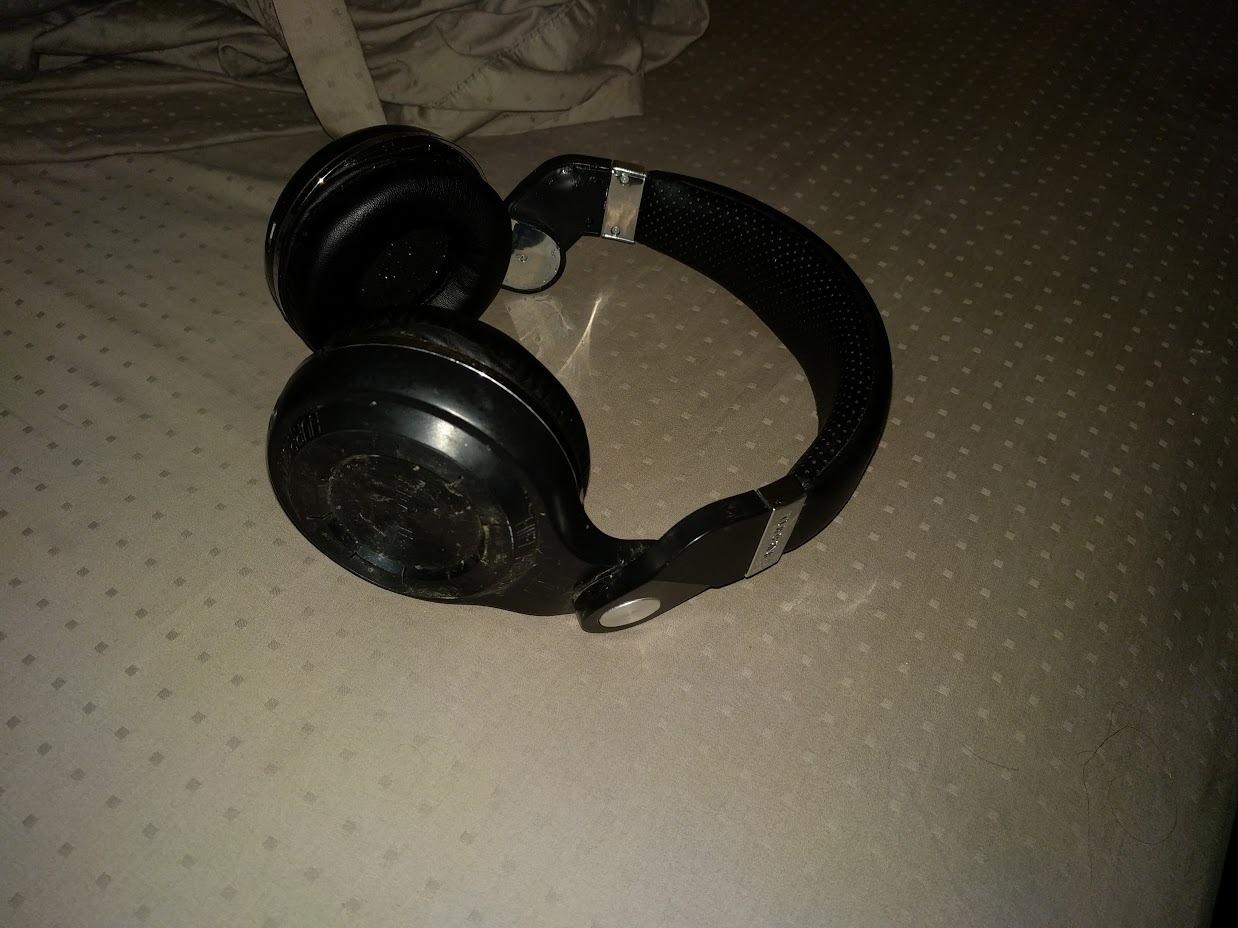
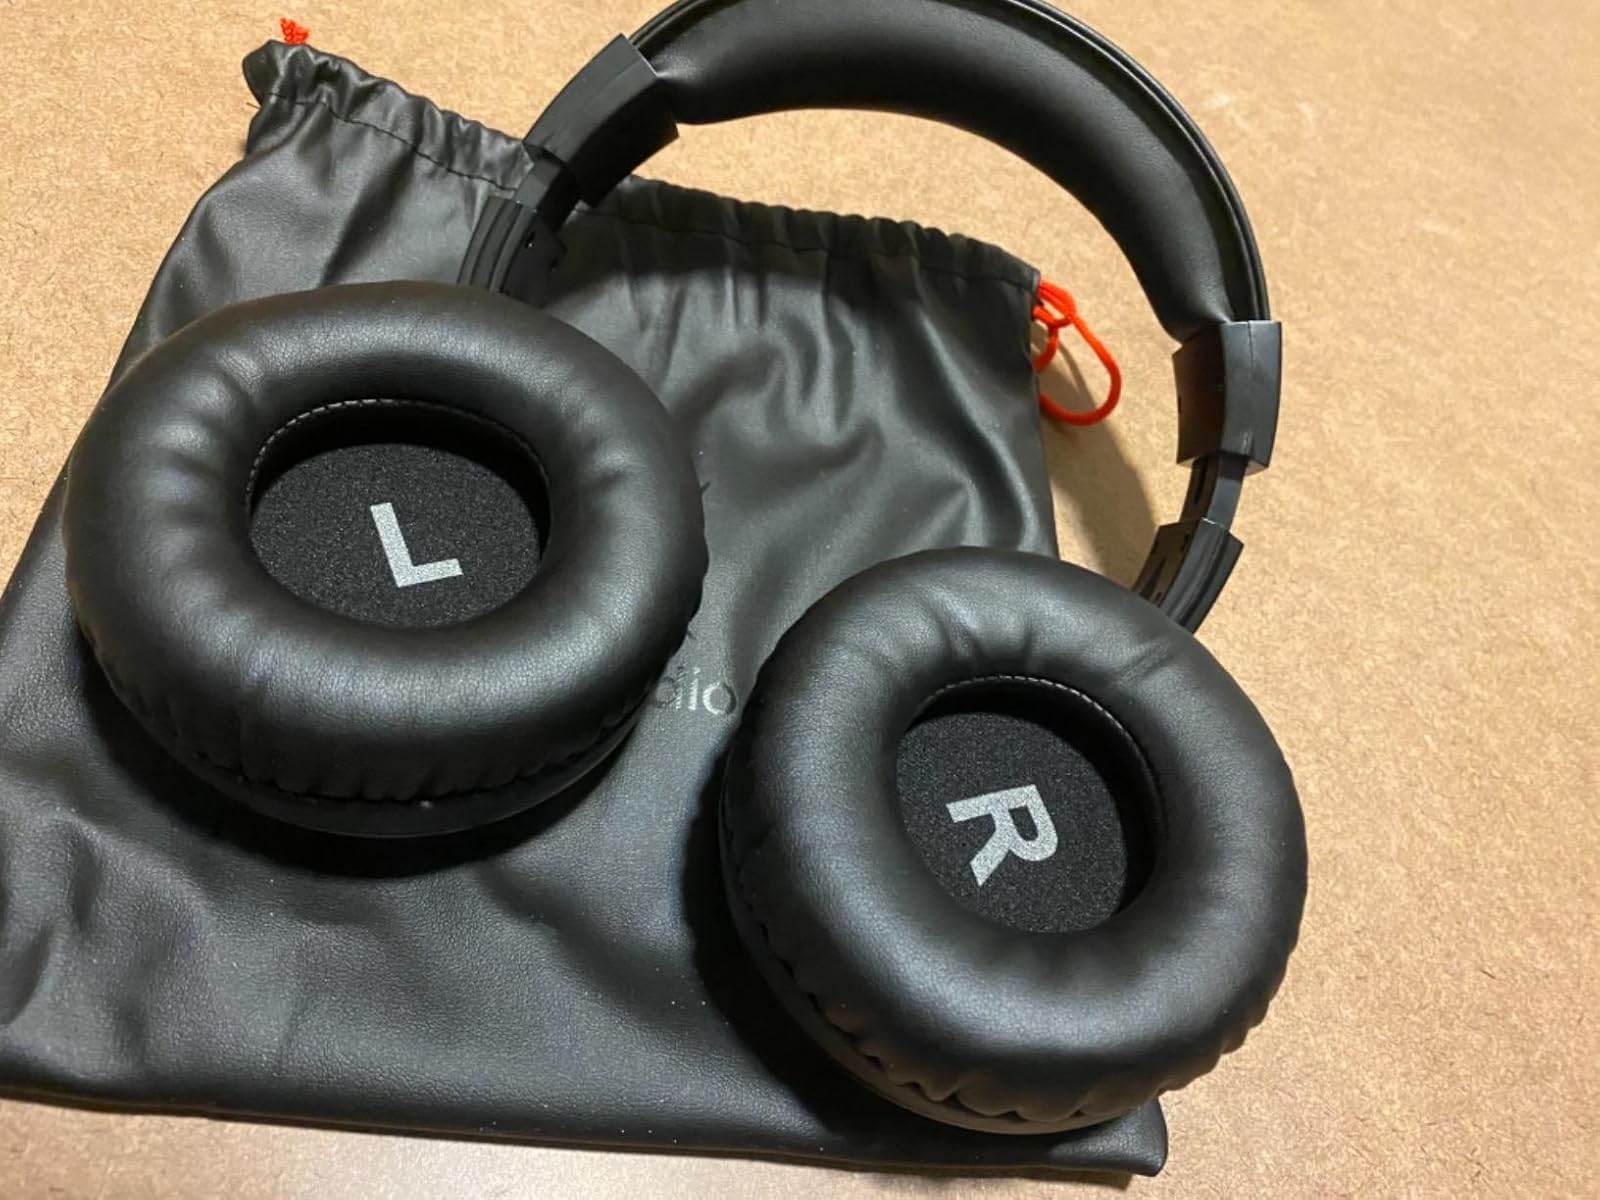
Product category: headphones
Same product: no